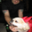
Label: dog